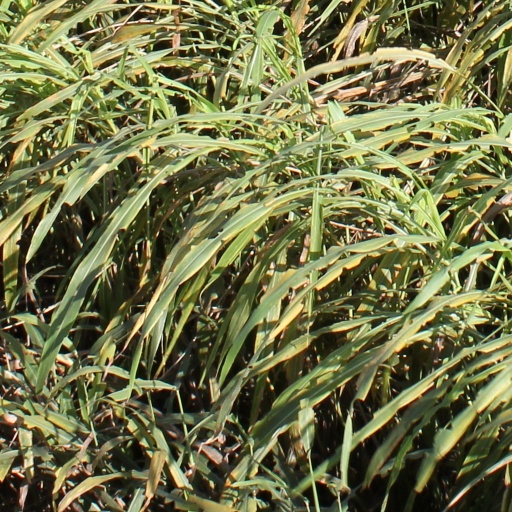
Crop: sorghum